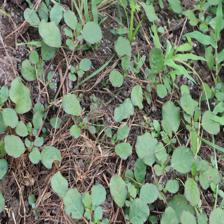
Label: BroadLeafWeed